Bukayo Saka

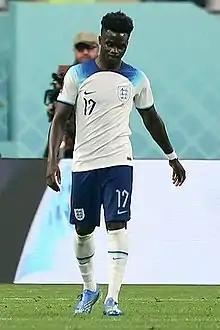
Saka playing for England at the 2022 FIFA World Cup

On 4 September 2020, Saka made his only appearance for the England under-21 team when starting a 6–0 victory away to Kosovo in 2021 UEFA European Under-21 Championship qualification. On 1 October, Saka was called up to the England senior squad for the first time, and made his international debut as one of the starters in a 3–0 victory over Wales. Having played four times for England, Saka is now tied to England internationally and can no longer represent Nigeria.